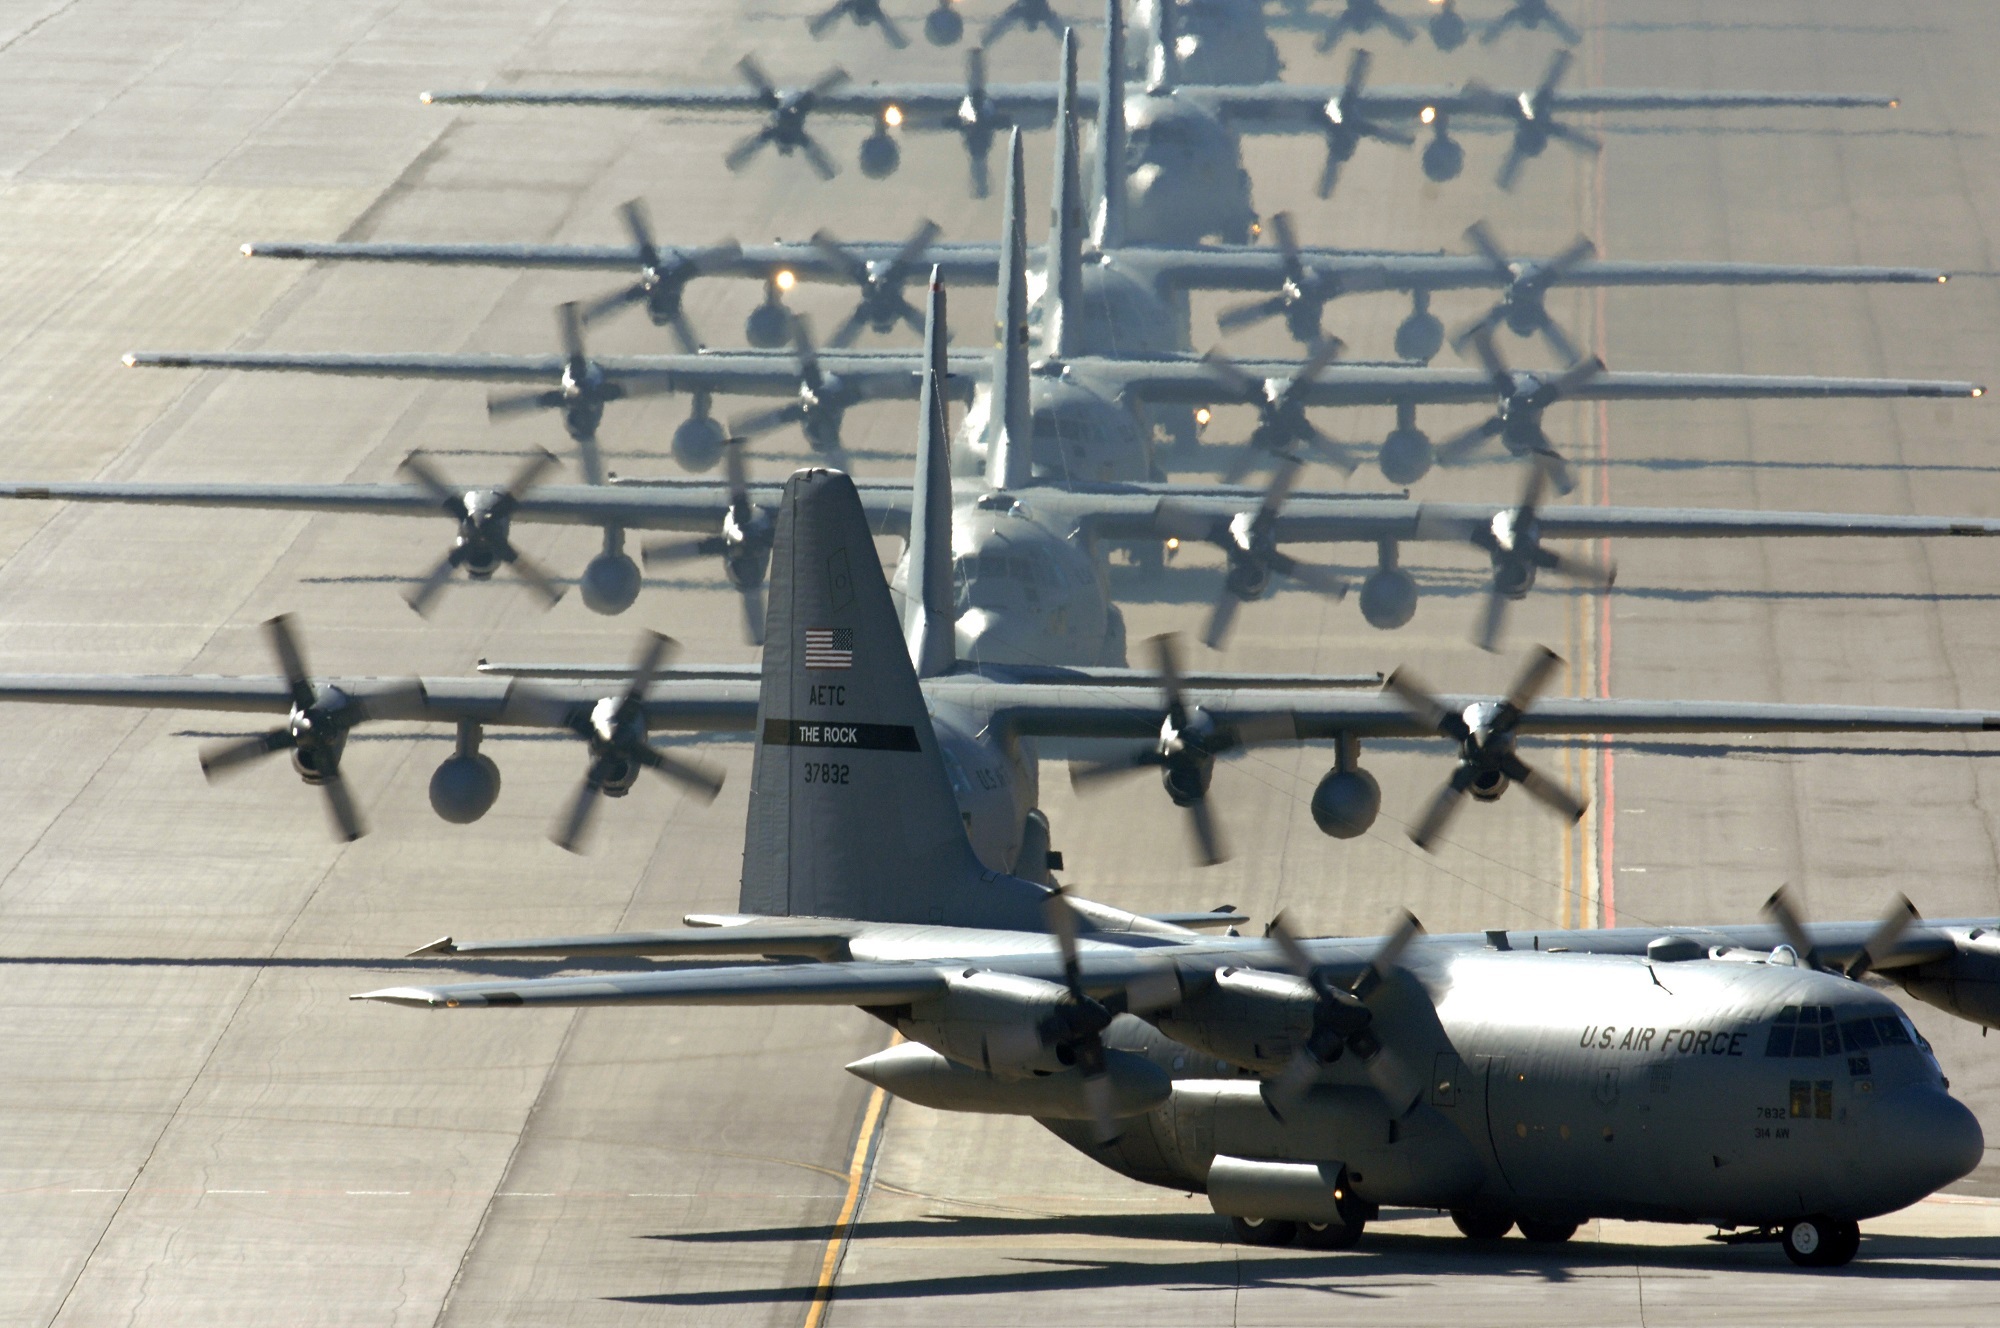
airplane, aircraft, military, transport, line, vehicle, airline, aviation, flight, helicopter, airplanes, runway, wait, planes, hercules, propellers, takeoff, air force, military aircraft, c 130, atmosphere of earth, aerospace engineering, aircraft engine, propeller driven aircraft, military transport aircraft, lockheed c 130 hercules, turboprops, elephant walk